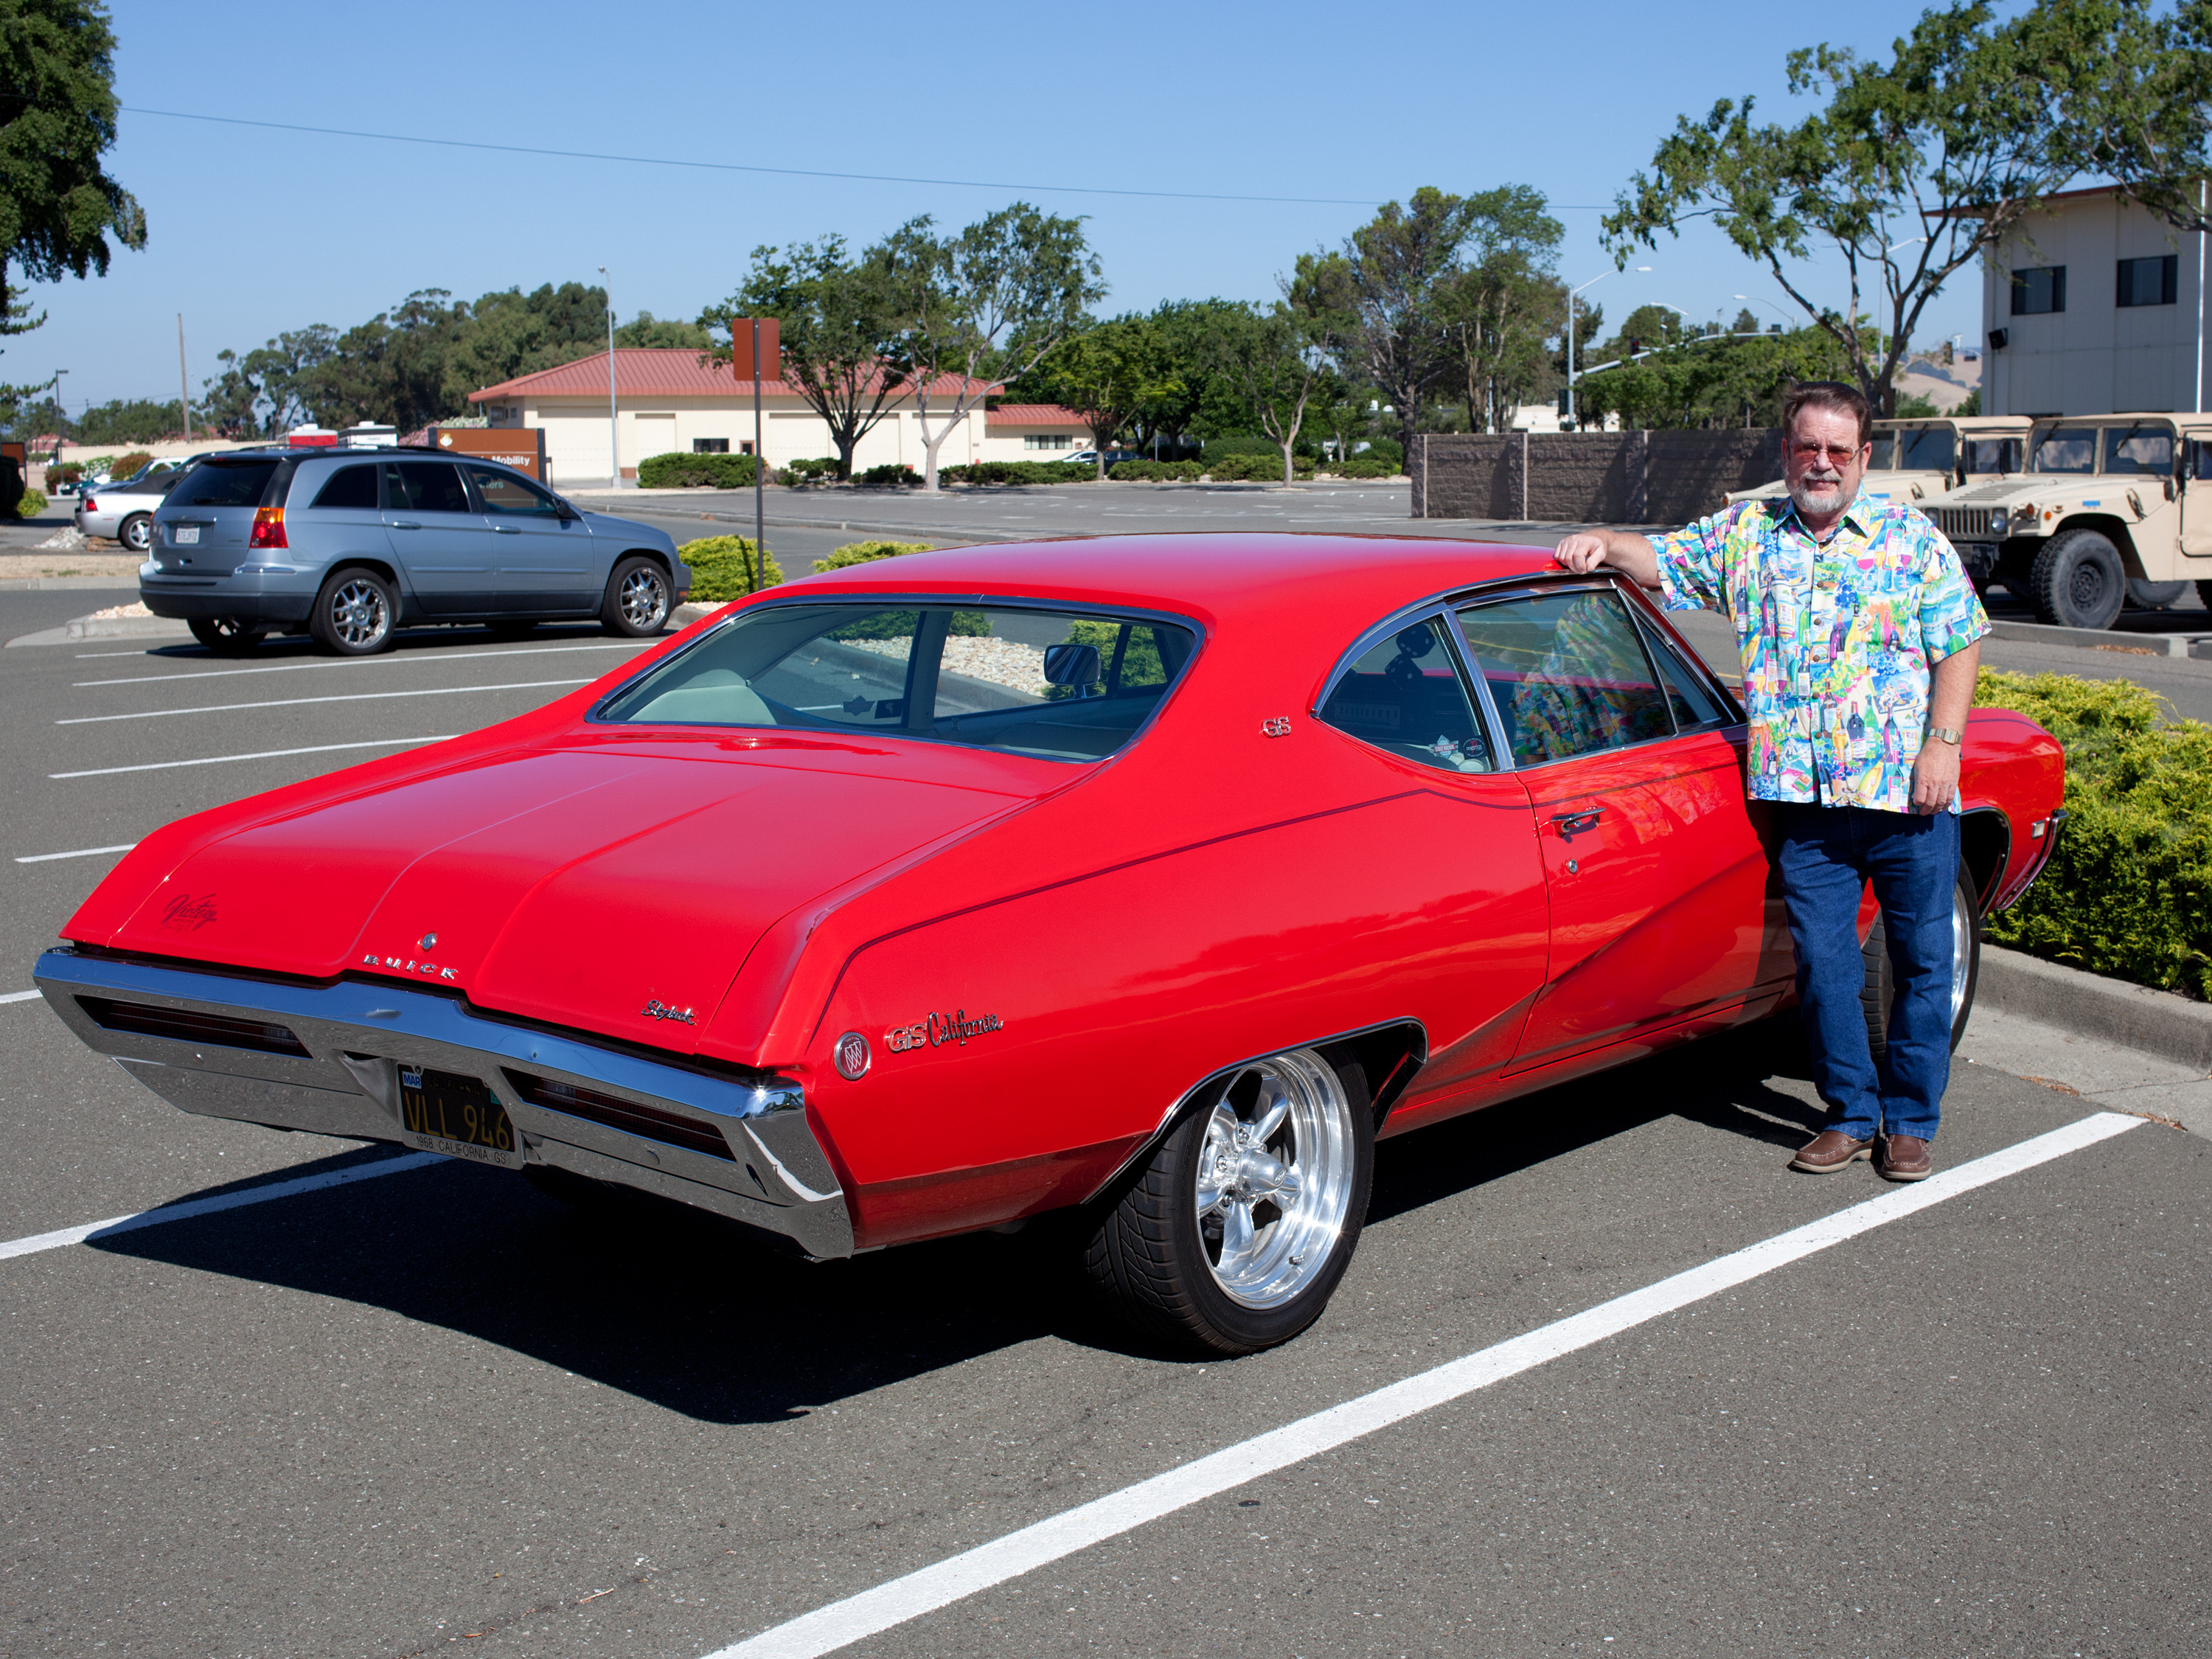
car, vehicle, hatchback, muscle car, sedan, chevrolet, antique car, land vehicle, automobile make, automotive exterior, stock car racing, full size car, chevrolet chevelle